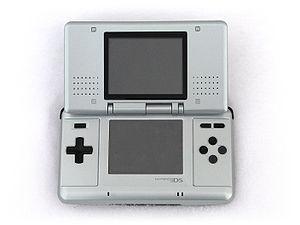
Chrono Trigger est un jeu vidéo de rôle, développé et édité par Square sur Super Nintendo le 11 mars 1995 au Japon et le 11 août 1995 en Amérique du Nord. Le jeu affiché en deux dimensions, se déroule au tour par tour dans une carte du monde en vue de dessus. Le scénario, qui s'inscrit dans une uchronie, relate les exploits d'un groupe de jeunes aventuriers transportés accidentellement dans le temps, qui découvrent que le monde court à sa destruction et cherchent les moyens de le sauver.